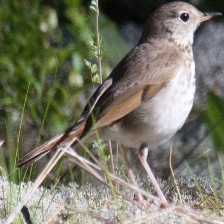
Species: ASHY THRUSHBIRD
Scientific name: GEOKICHLA CINEREA